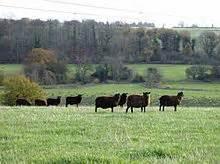
sheep